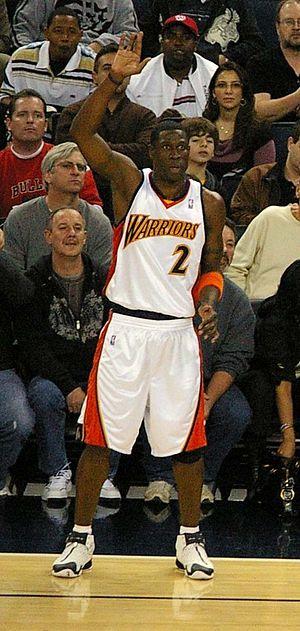
L’Élan béarnais Pau-Lacq-Orthez est un club professionnel de basket-ball basé à Pau.
Mickaël Pietrus est un joueur de basket-ball français évoluant aux postes d'arrière et d'ailier.